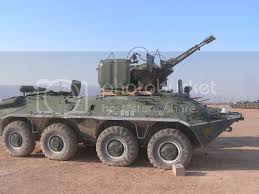
Label: BTR